Volkswagen SP2

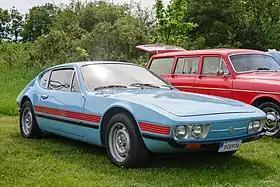

The Volkswagen SP2 - known internally as VW Type 149 - is a sports car that was developed by Volkswagen do Brasil and built from July 1972 until December 1975. It is based on the widened chassis of the Karmann Ghia VW Type 14, although fitted with the flat 'pancake' VW Type 3 engine. "SP" is said to be an initialism of São Paulo, where the car was built, or of "sports prototype". In its issue of 20 June 1973, German technology magazine "Hobby" called the SP2 the "most beautiful Volkswagen in the world".